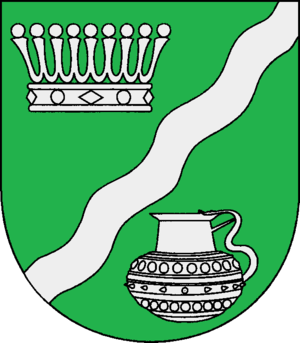
Grevenkrug
Coat of arms of Grevenkrug
Grevenkrug er en kommune og en by i det nordlige Tyskland, beliggende i Amt Bordesholm i den sydøstlige del af Kreis Rendsborg-Egernførde. Kreis Rendsborg-Egernførde ligger i den centrale del af delstaten Slesvig-Holsten.